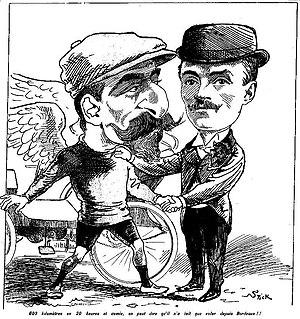
Gaston Rivierre et Fernand Charron son chauffeur, victorieux après Bordeaux-Paris cycliste en mai 1897.
Bordeaux-Paris est une course cycliste. Créée en 1891, elle a connu 86 éditions jusqu'en 1988. Elle est relancée en 2014.
Gaston Rivierre était un coureur cycliste français né le 3 juin 1862 à Asnières-sur-Seine et décédé le 1ᵉʳ décembre 1942 à Levallois-Perret.